Brazilian Romantic painting

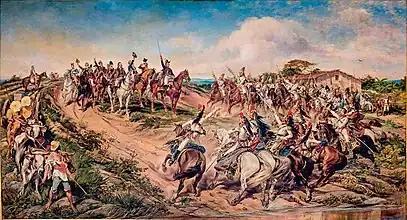
Pedro Américo: "Independence or Death", 1888. Museu do Ipiranga

Brazilian Romanticism reached its peak during a period when the movement in Europe had already entered its later stages, characterized by a shift towards catering to the tastes of the affluent and established middle class. This 'bourgeois' Romanticism had largely abandoned the earlier emphasis on egalitarianism inspired by the French Revolution and the robust energy associated with Napoleonic imperialism. It was the more conservative and sentimental iteration of Romanticism that primarily influenced the development of Brazilian Romantic painting. This artistic movement flourished almost exclusively within the confines of the Imperial Academy of Fine Arts in Rio de Janeiro.